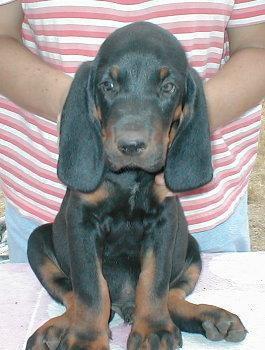
black-and-tan_coonhound